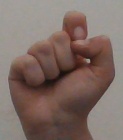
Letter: fa